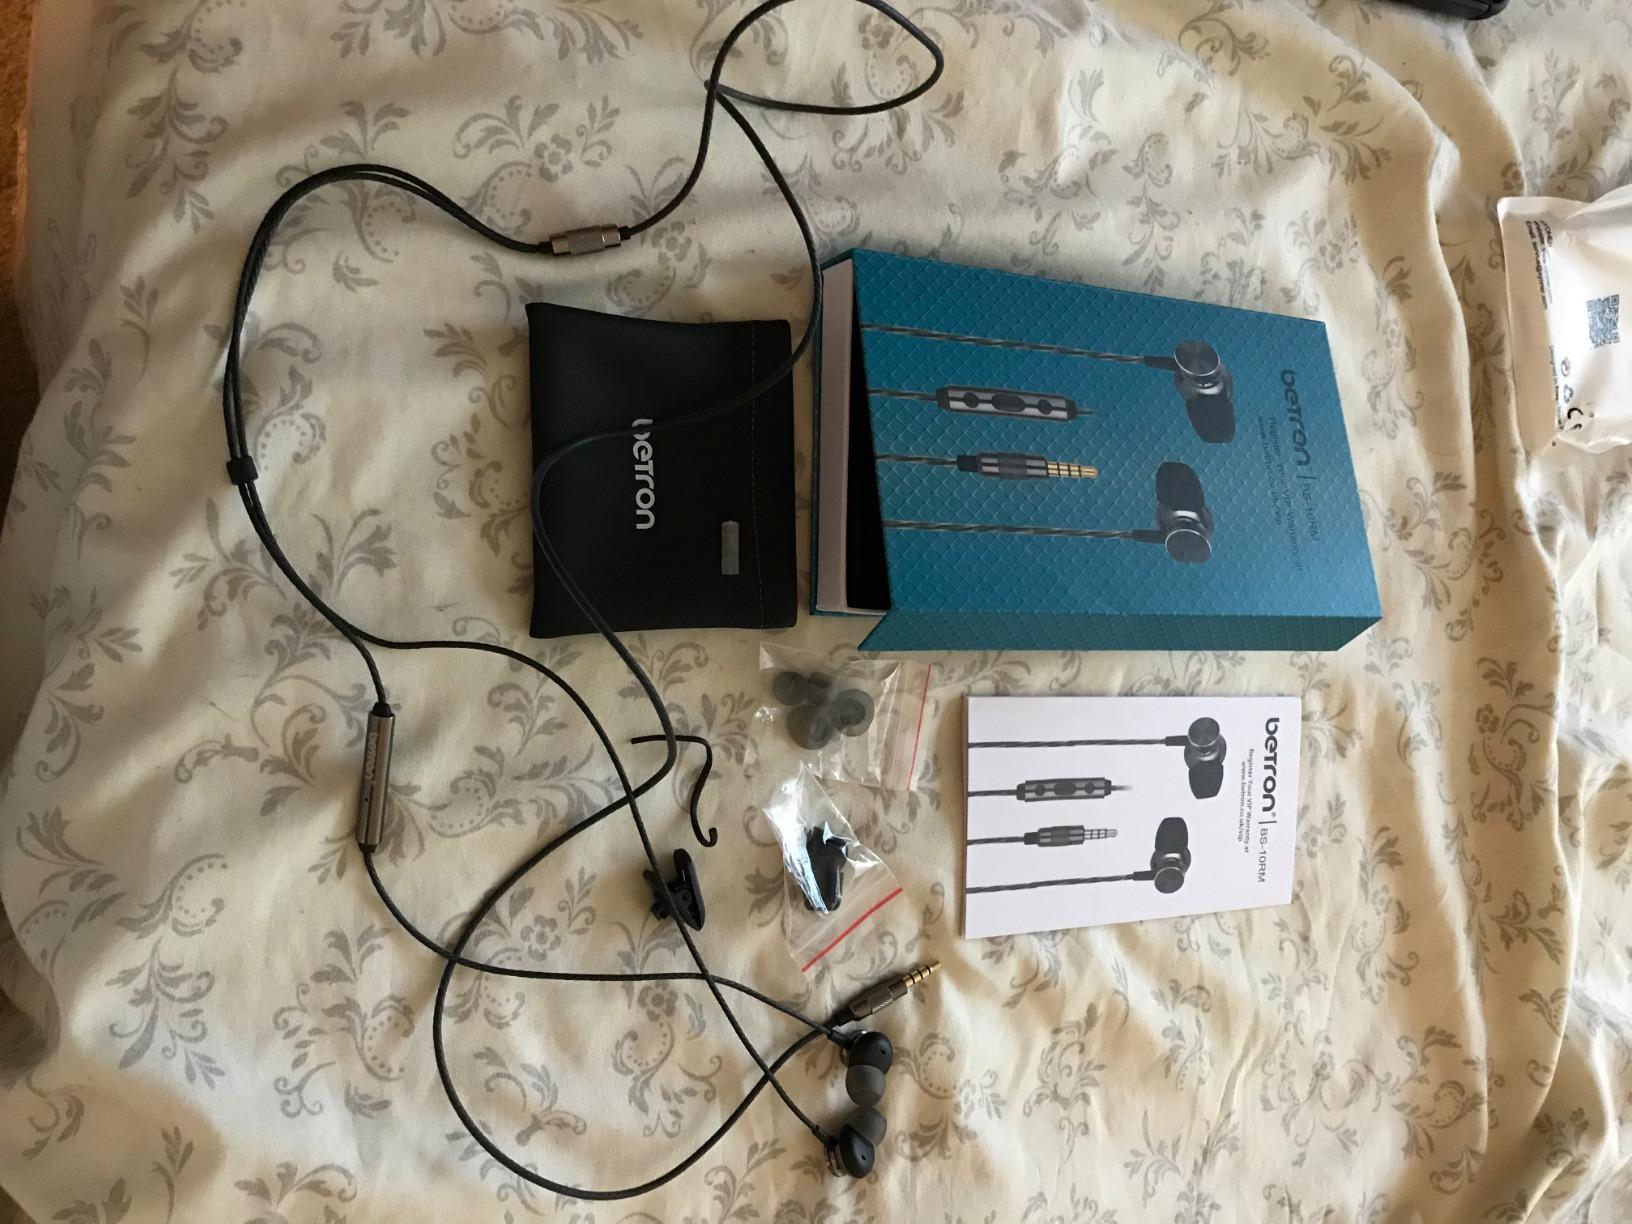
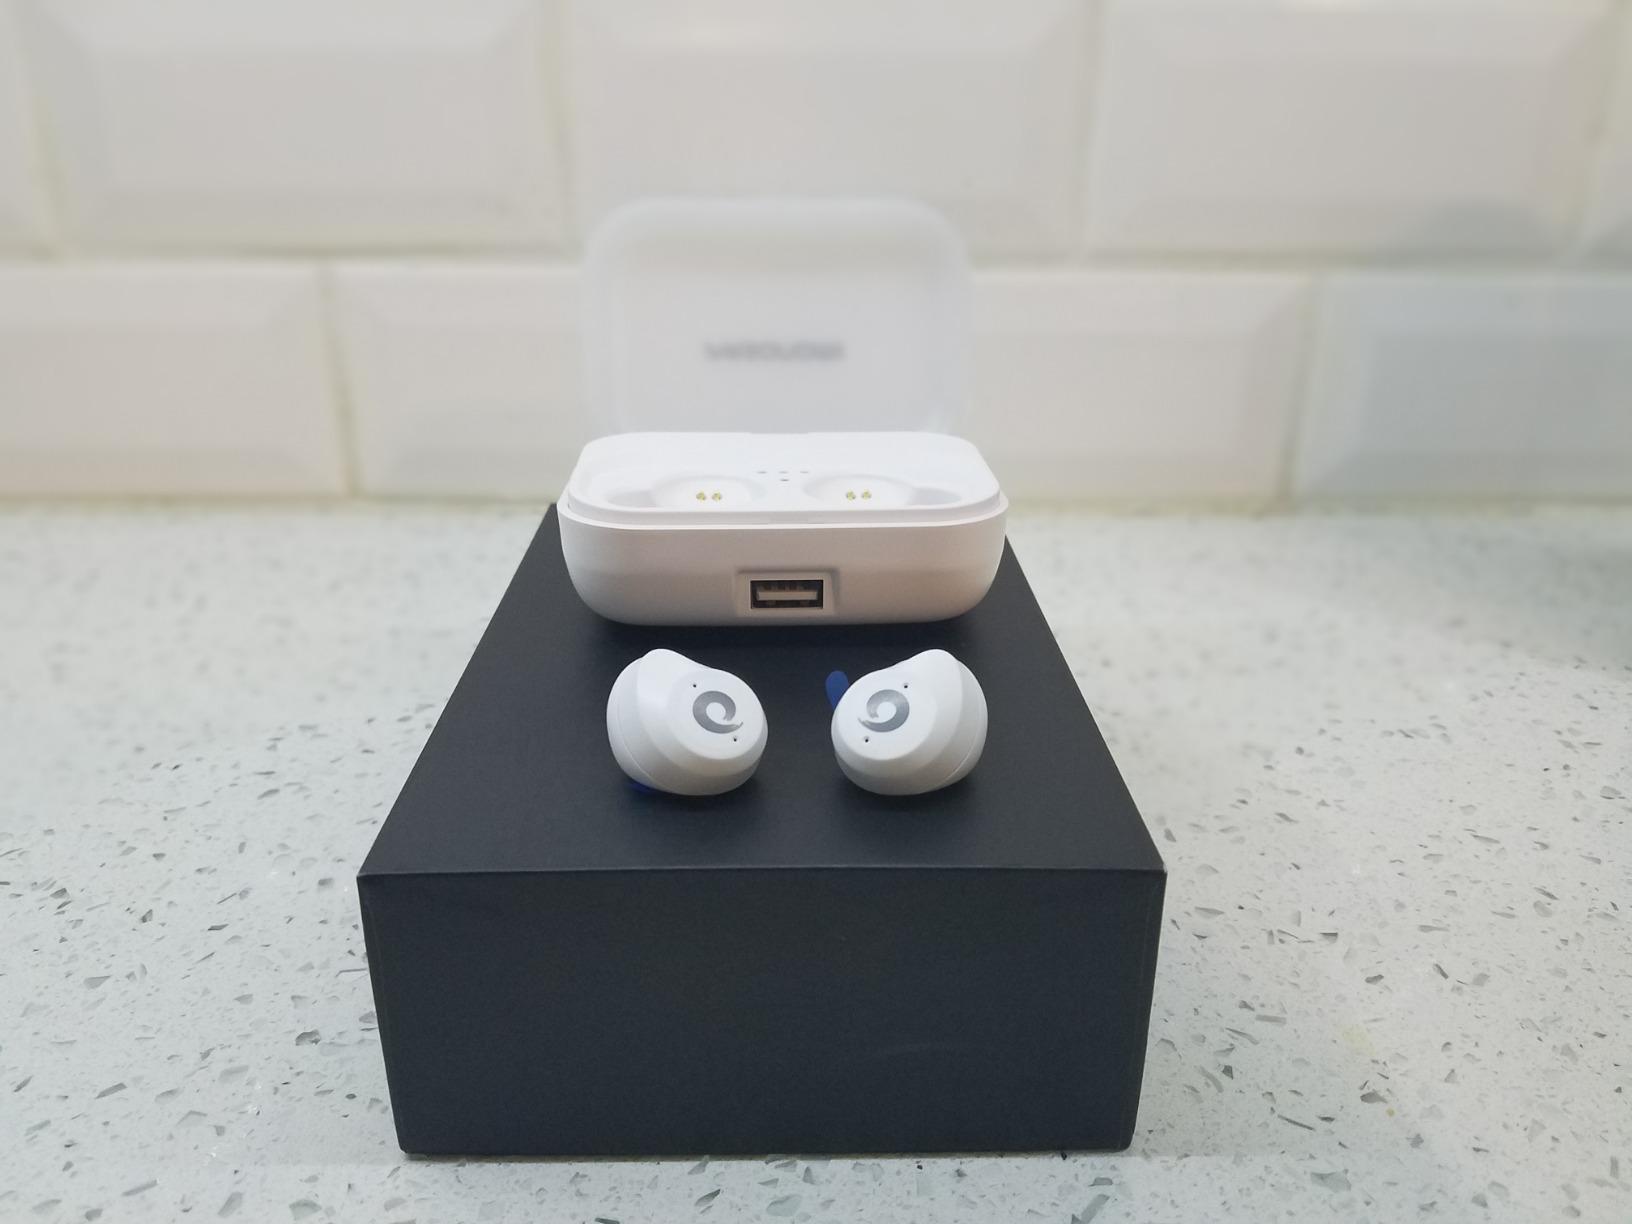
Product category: earbuds
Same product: no